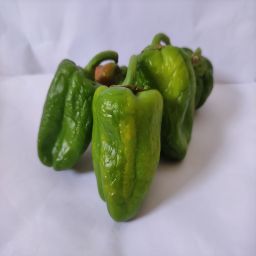
Crop: Bell Pepper
Quality: Ripe